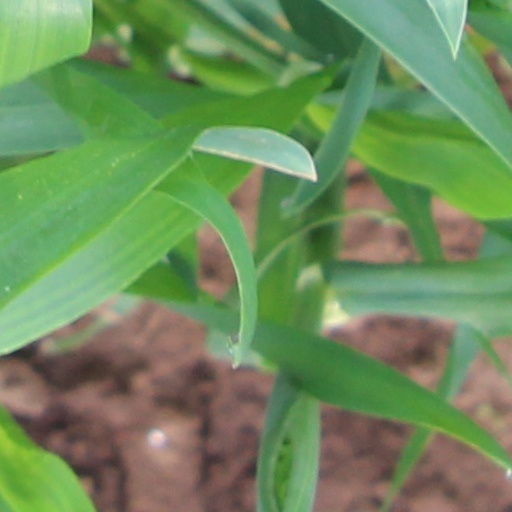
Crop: wheat